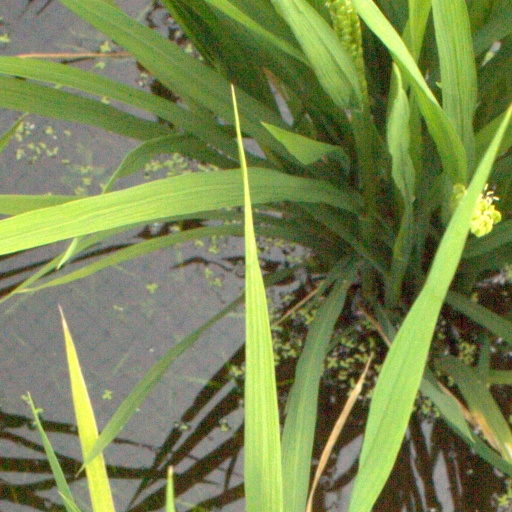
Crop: rice